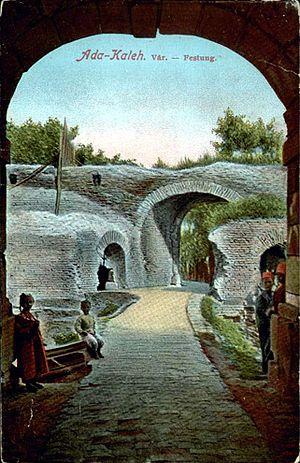
Ada Kaleh, nom qui signifie en turc « île fortifiée » était une petite île située dans le Danube, au niveau des Portes de Fer, nommée Oršovostrvo en serbe, Insula Orșovei en roumain et Uj-Orsova sziget en hongrois. Elle se situait à environ 3 km en aval d'Orșova et mesurait 1,75 km sur 0,5.